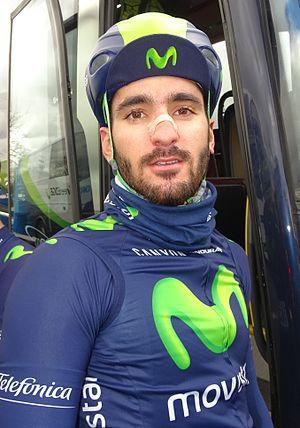
Reportage réalisé le mardi 31 mars à l'occasion de du départ de la première étape des Trois jours de La Panne 2015 à La Panne, Belgique.
La saison 2015 de l'équipe cycliste Movistar est la trente-sixième de cette équipe.